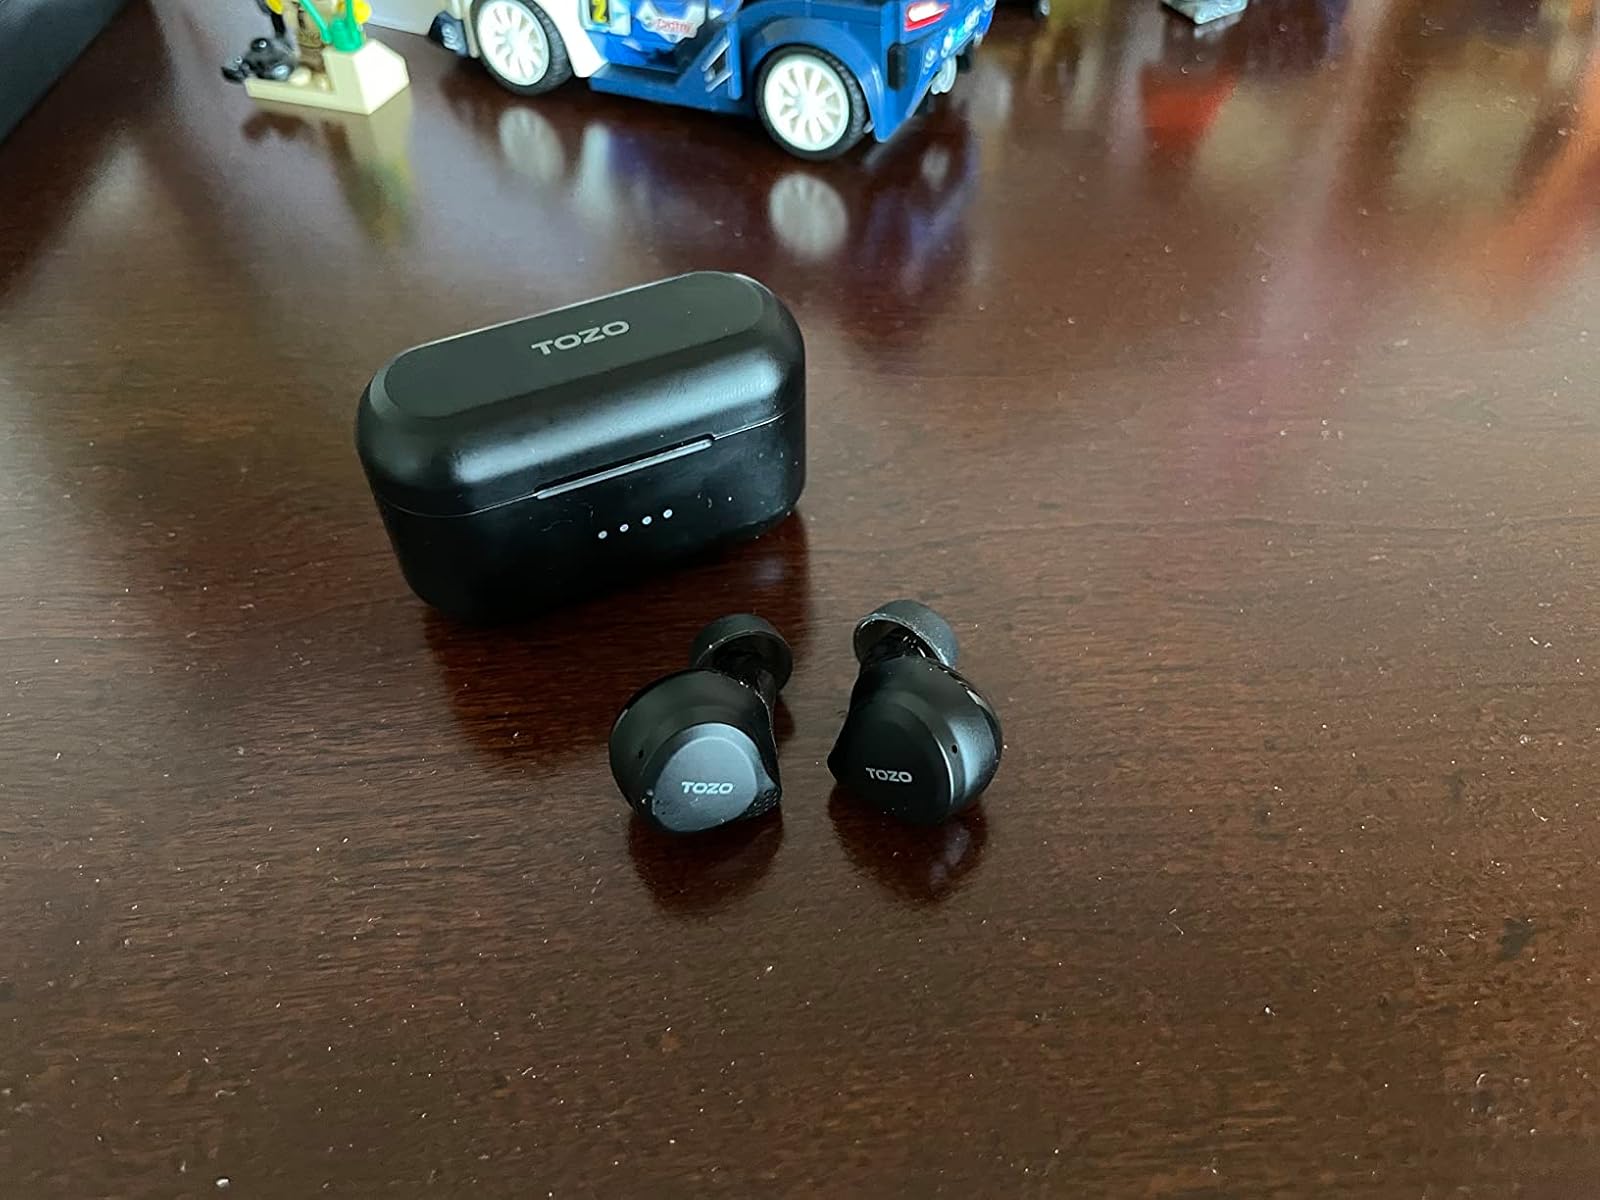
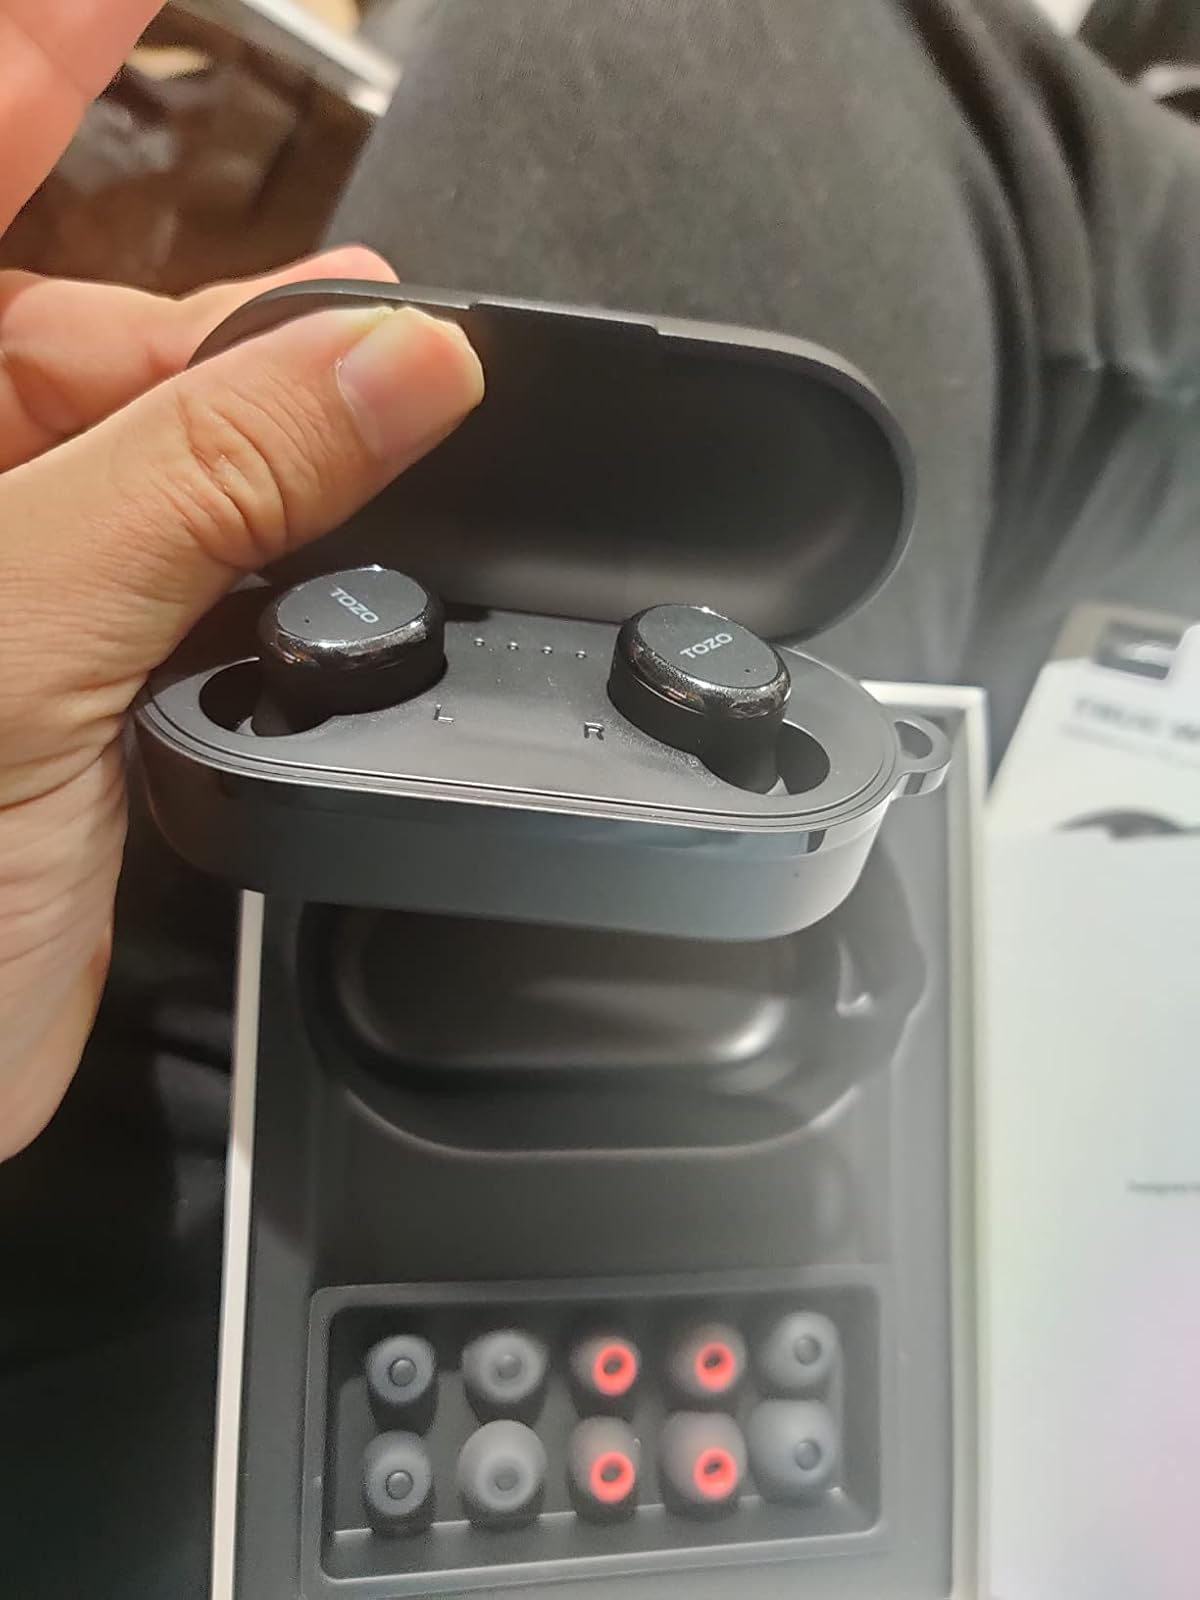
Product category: earbuds
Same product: no